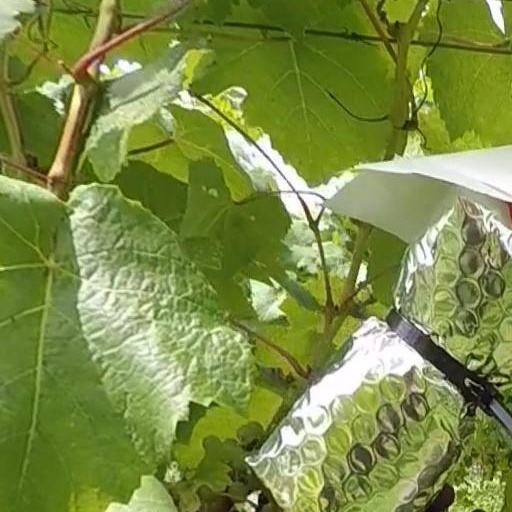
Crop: grape